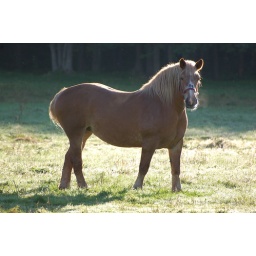
Fortune Bridge (Line of Lot Road) - horse in field